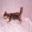
Label: cat